Banded rainbowfish

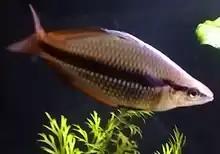
younger rainbowfish are typically more streamlined in appearance.

Rainbowfish are relatively new to the aquarium hobby, and were up until recently kept by only a small group of hobbyists. They have since seen a significant rise in popularity owing to their generally colorful patterns, energetic behavior and ease of care. The banded rainbowfish itself is exemplary of these traits; a hardy and peaceful shoaling fish, they make easy additions to most peaceful community aquariums and can tolerate a wide range of water parameters. Like many other rainbowfish, this species should be kept in an aquarium with a lid as they are capable of jumping out.